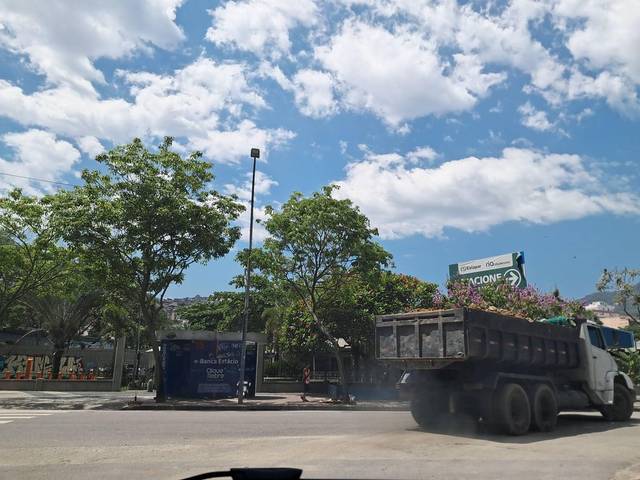
Region: Brazil
Coordinates: -22.913, -43.206